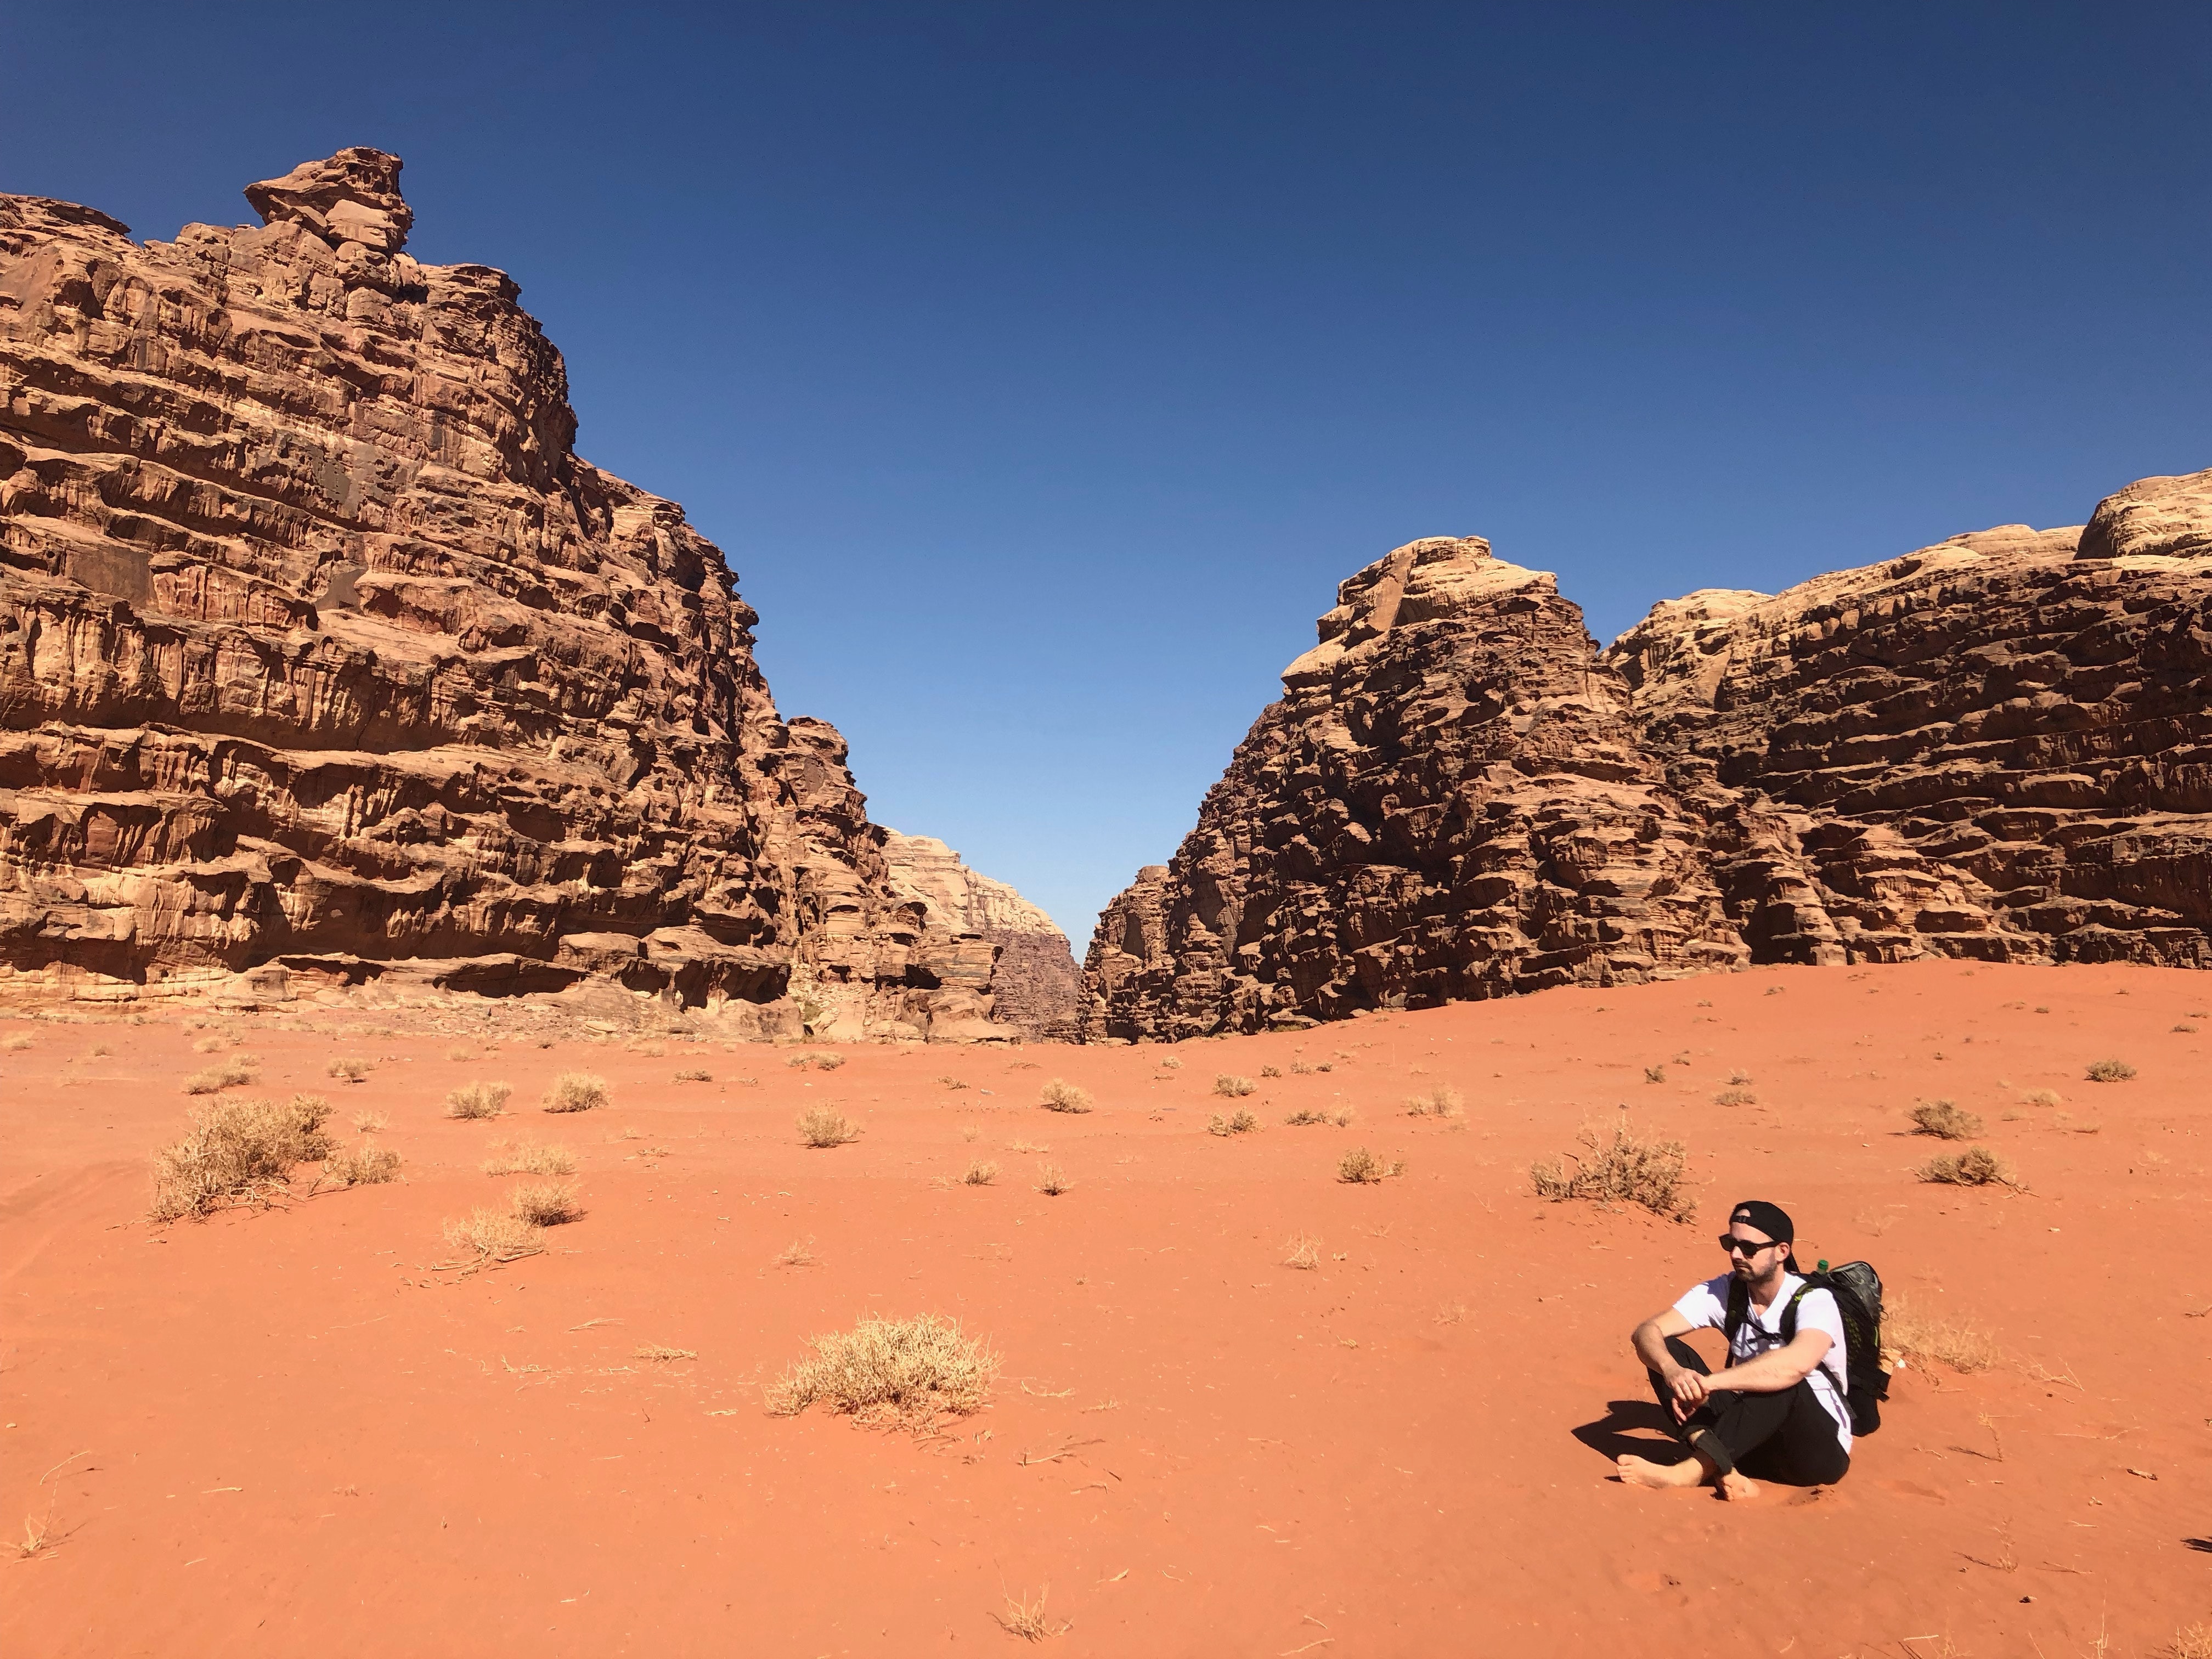
desert, wadi, natural environment, mountainous landforms, aeolian landform, sand, rock, landscape, formation, sahara, geology, ecoregion, sky, tourism, badlands, plateau, valley, outcrop, vacation